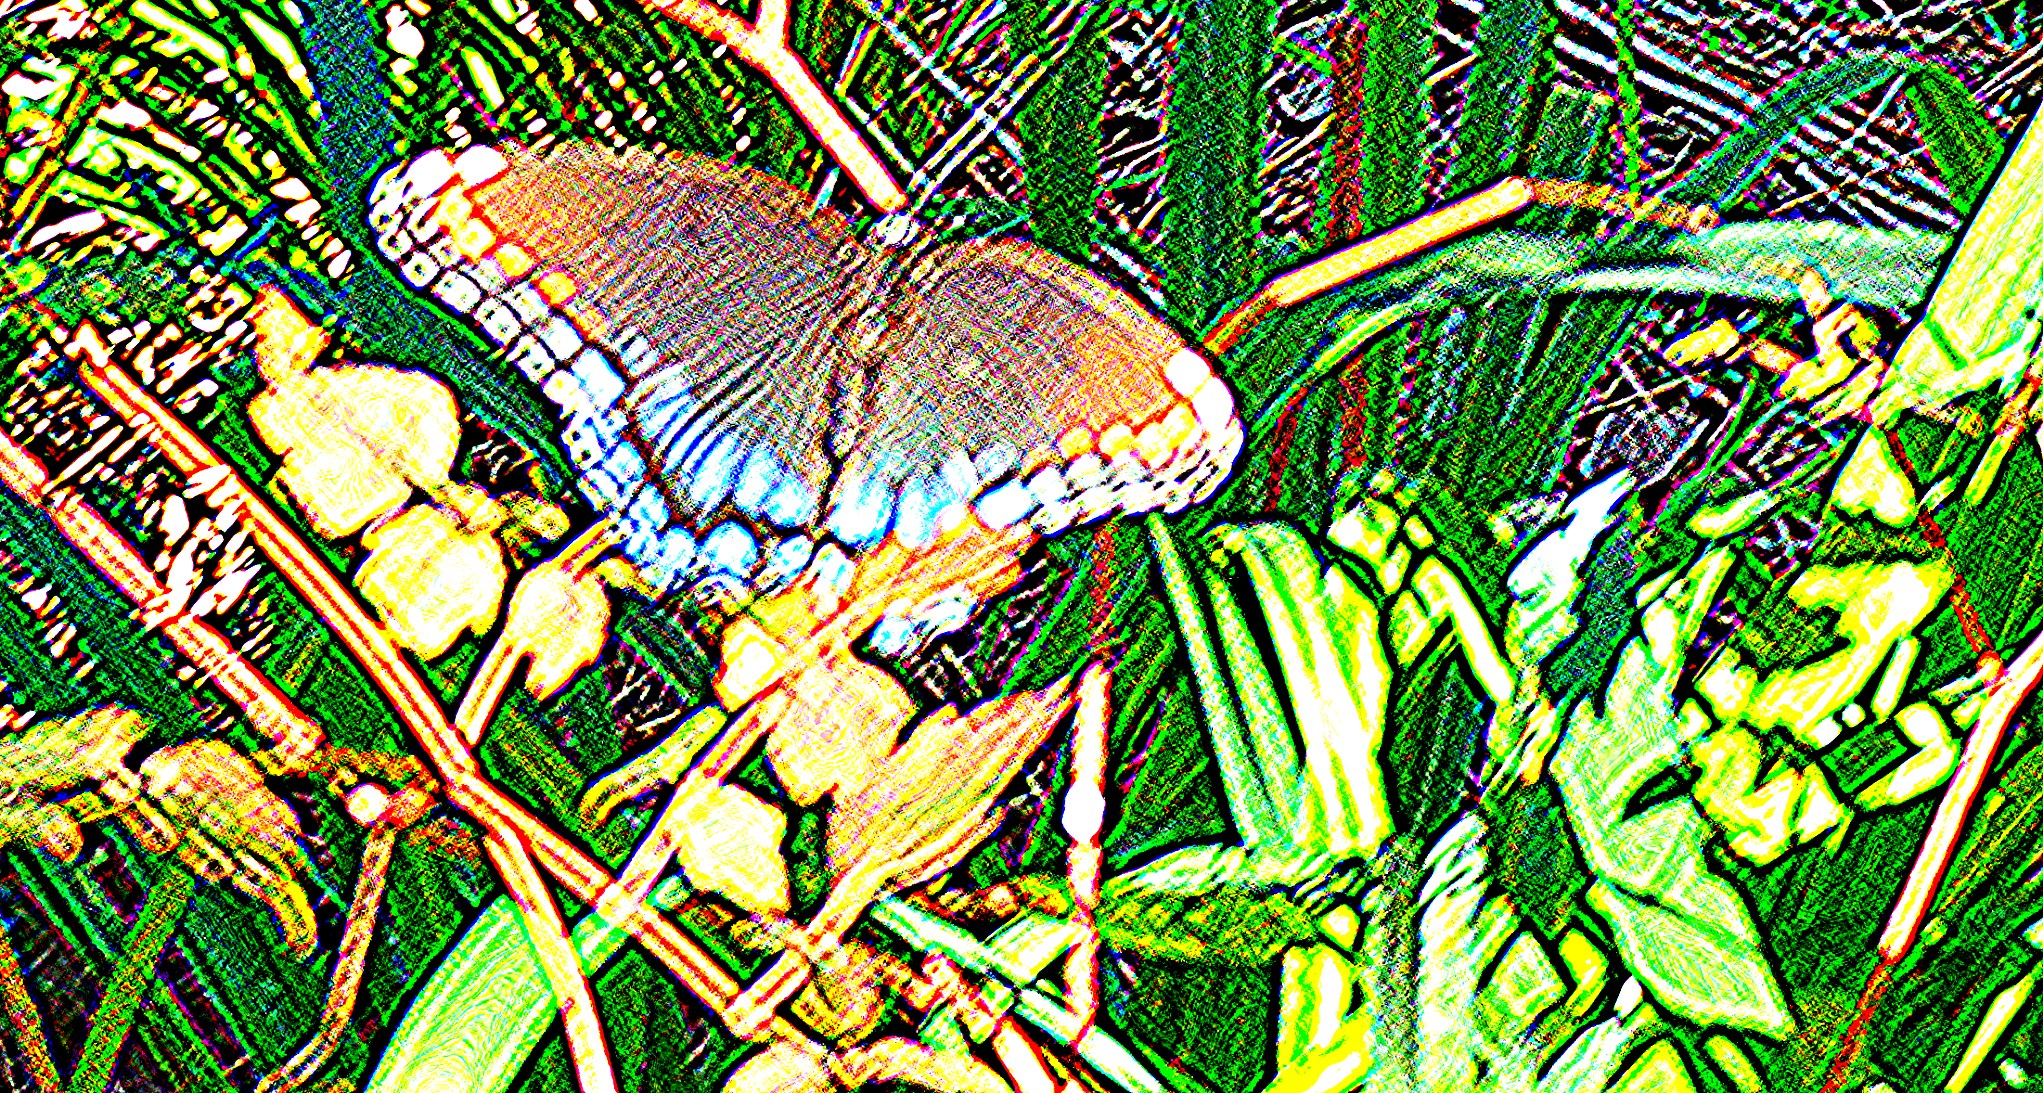
grass, leaf, jungle, insect, biology, fauna, invertebrate, magical, chipleyflorida, sunshinestate, olingilbert